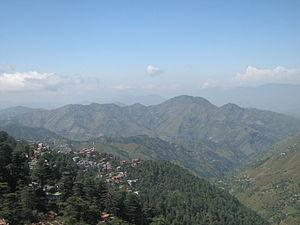
Shimla est une ville du nord-ouest de l'Inde, capitale de l'État de Himachal Pradesh et du district du même nom. Comptant aujourd'hui plus de 100 000 habitants, elle est de 1864 à l'indépendance du pays en 1947 la capitale d'été du gouvernement impérial anglais de Delhi et est souvent le centre d'activités et rencontres politiques importantes.